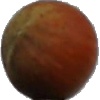
Label: nut_forest